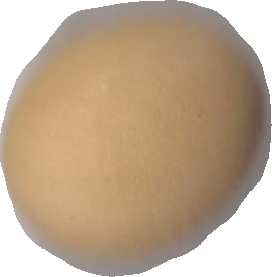
Variety: Dega